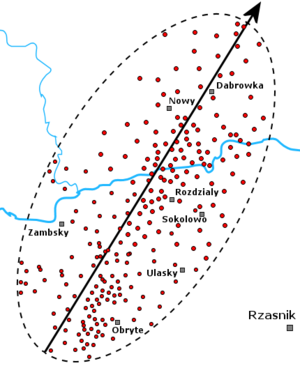
Le champ de dispersion, appelé aussi champ d'éparpillement ou champ de distribution, est la distribution au sol de météorites provenant de la chute et l'impact avec le sol d'un météoroïde. Ce terme est souvent utilisé avec les tectites expulsées en dehors d'un important cratère d'impact.